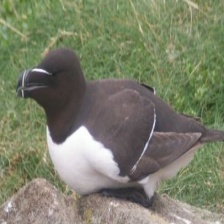
Species: RAZORBILL
Scientific name: ALCA TORDA